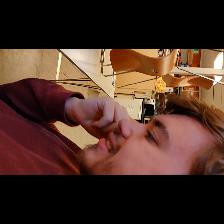
Label: Human